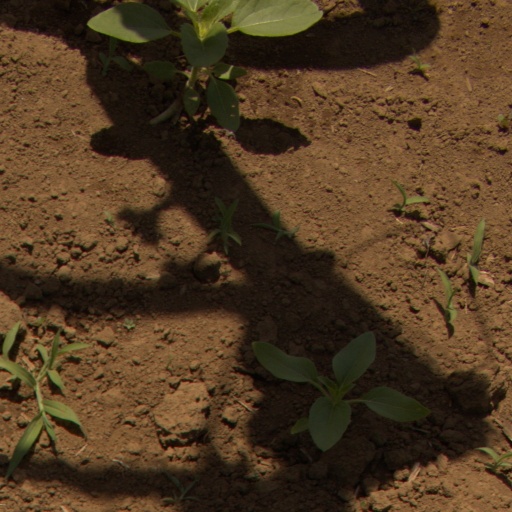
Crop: Jerusalem artichoke